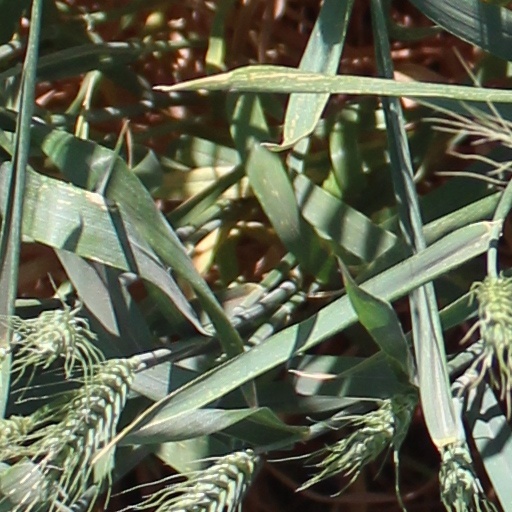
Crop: wheat